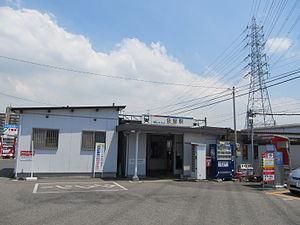
Saya est un bourg du Japon qui était situé dans le district d'Ama, de la préfecture d'Aichi.